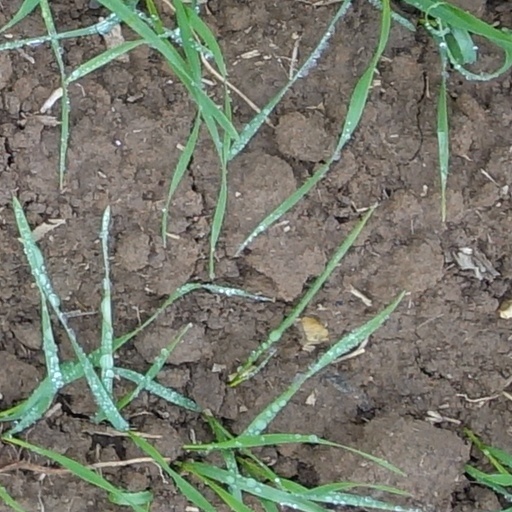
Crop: wheat